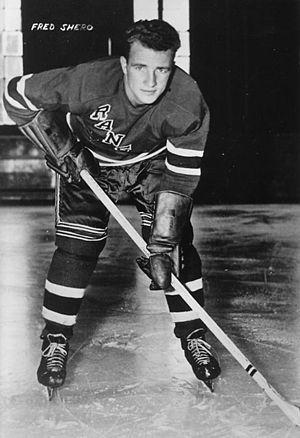
Frederick Alexander Shero est un joueur professionnel et entraîneur de hockey sur glace.